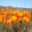
Label: poppy